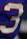
Number: 3